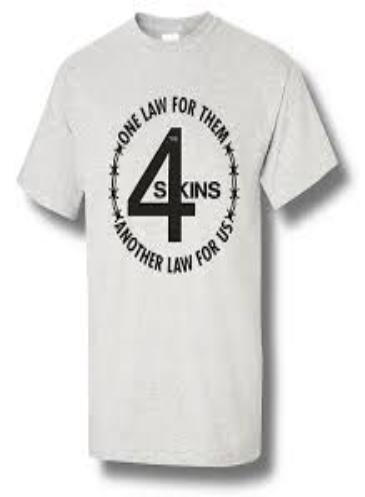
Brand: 4Skins
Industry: Clothes